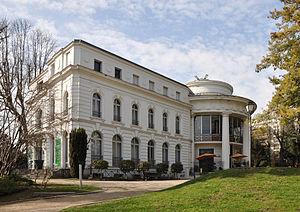
Musée des Avelines au 60 rue Gounod à Saint-Cloud dans les Hauts-de-Seine, France. This building is indexed in the Base Mérimée, a database of architectural heritage maintained by the French Ministry of Culture,
Le musée des Avelines, musée d'art et d'histoire de Saint-Cloud, est un musée municipal bénéficiant de l'appellation musée de France.
Saint-Cloud est une commune française située dans le département des Hauts-de-Seine, en région Île-de-France. Elle compte 30 193 habitants, appelés Clodoaldiens, lors du recensement de 2016. Huppée et résidentielle, elle est principalement connue pour le parc de Saint-Cloud qu'elle abrite.